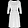
Label: Dress